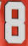
Number: 8